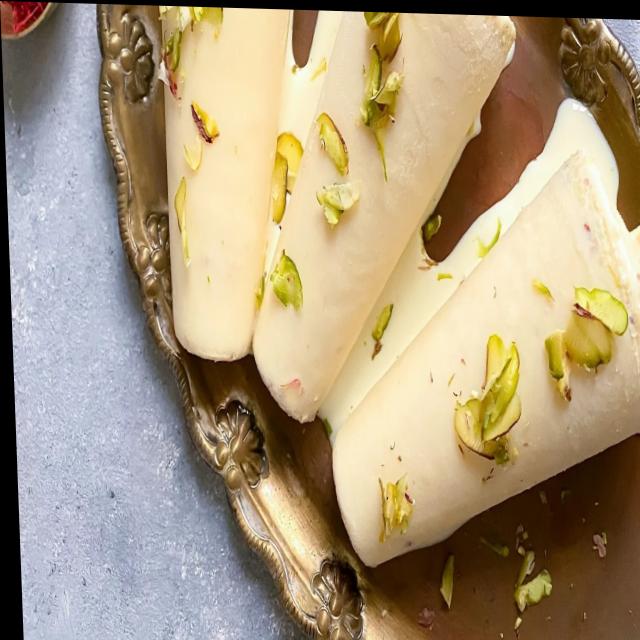
Dish: kulfi